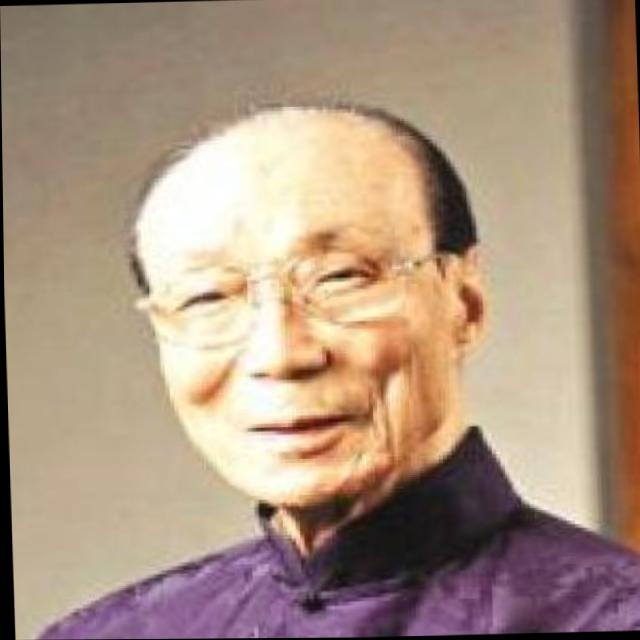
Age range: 65+